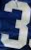
Number: 3